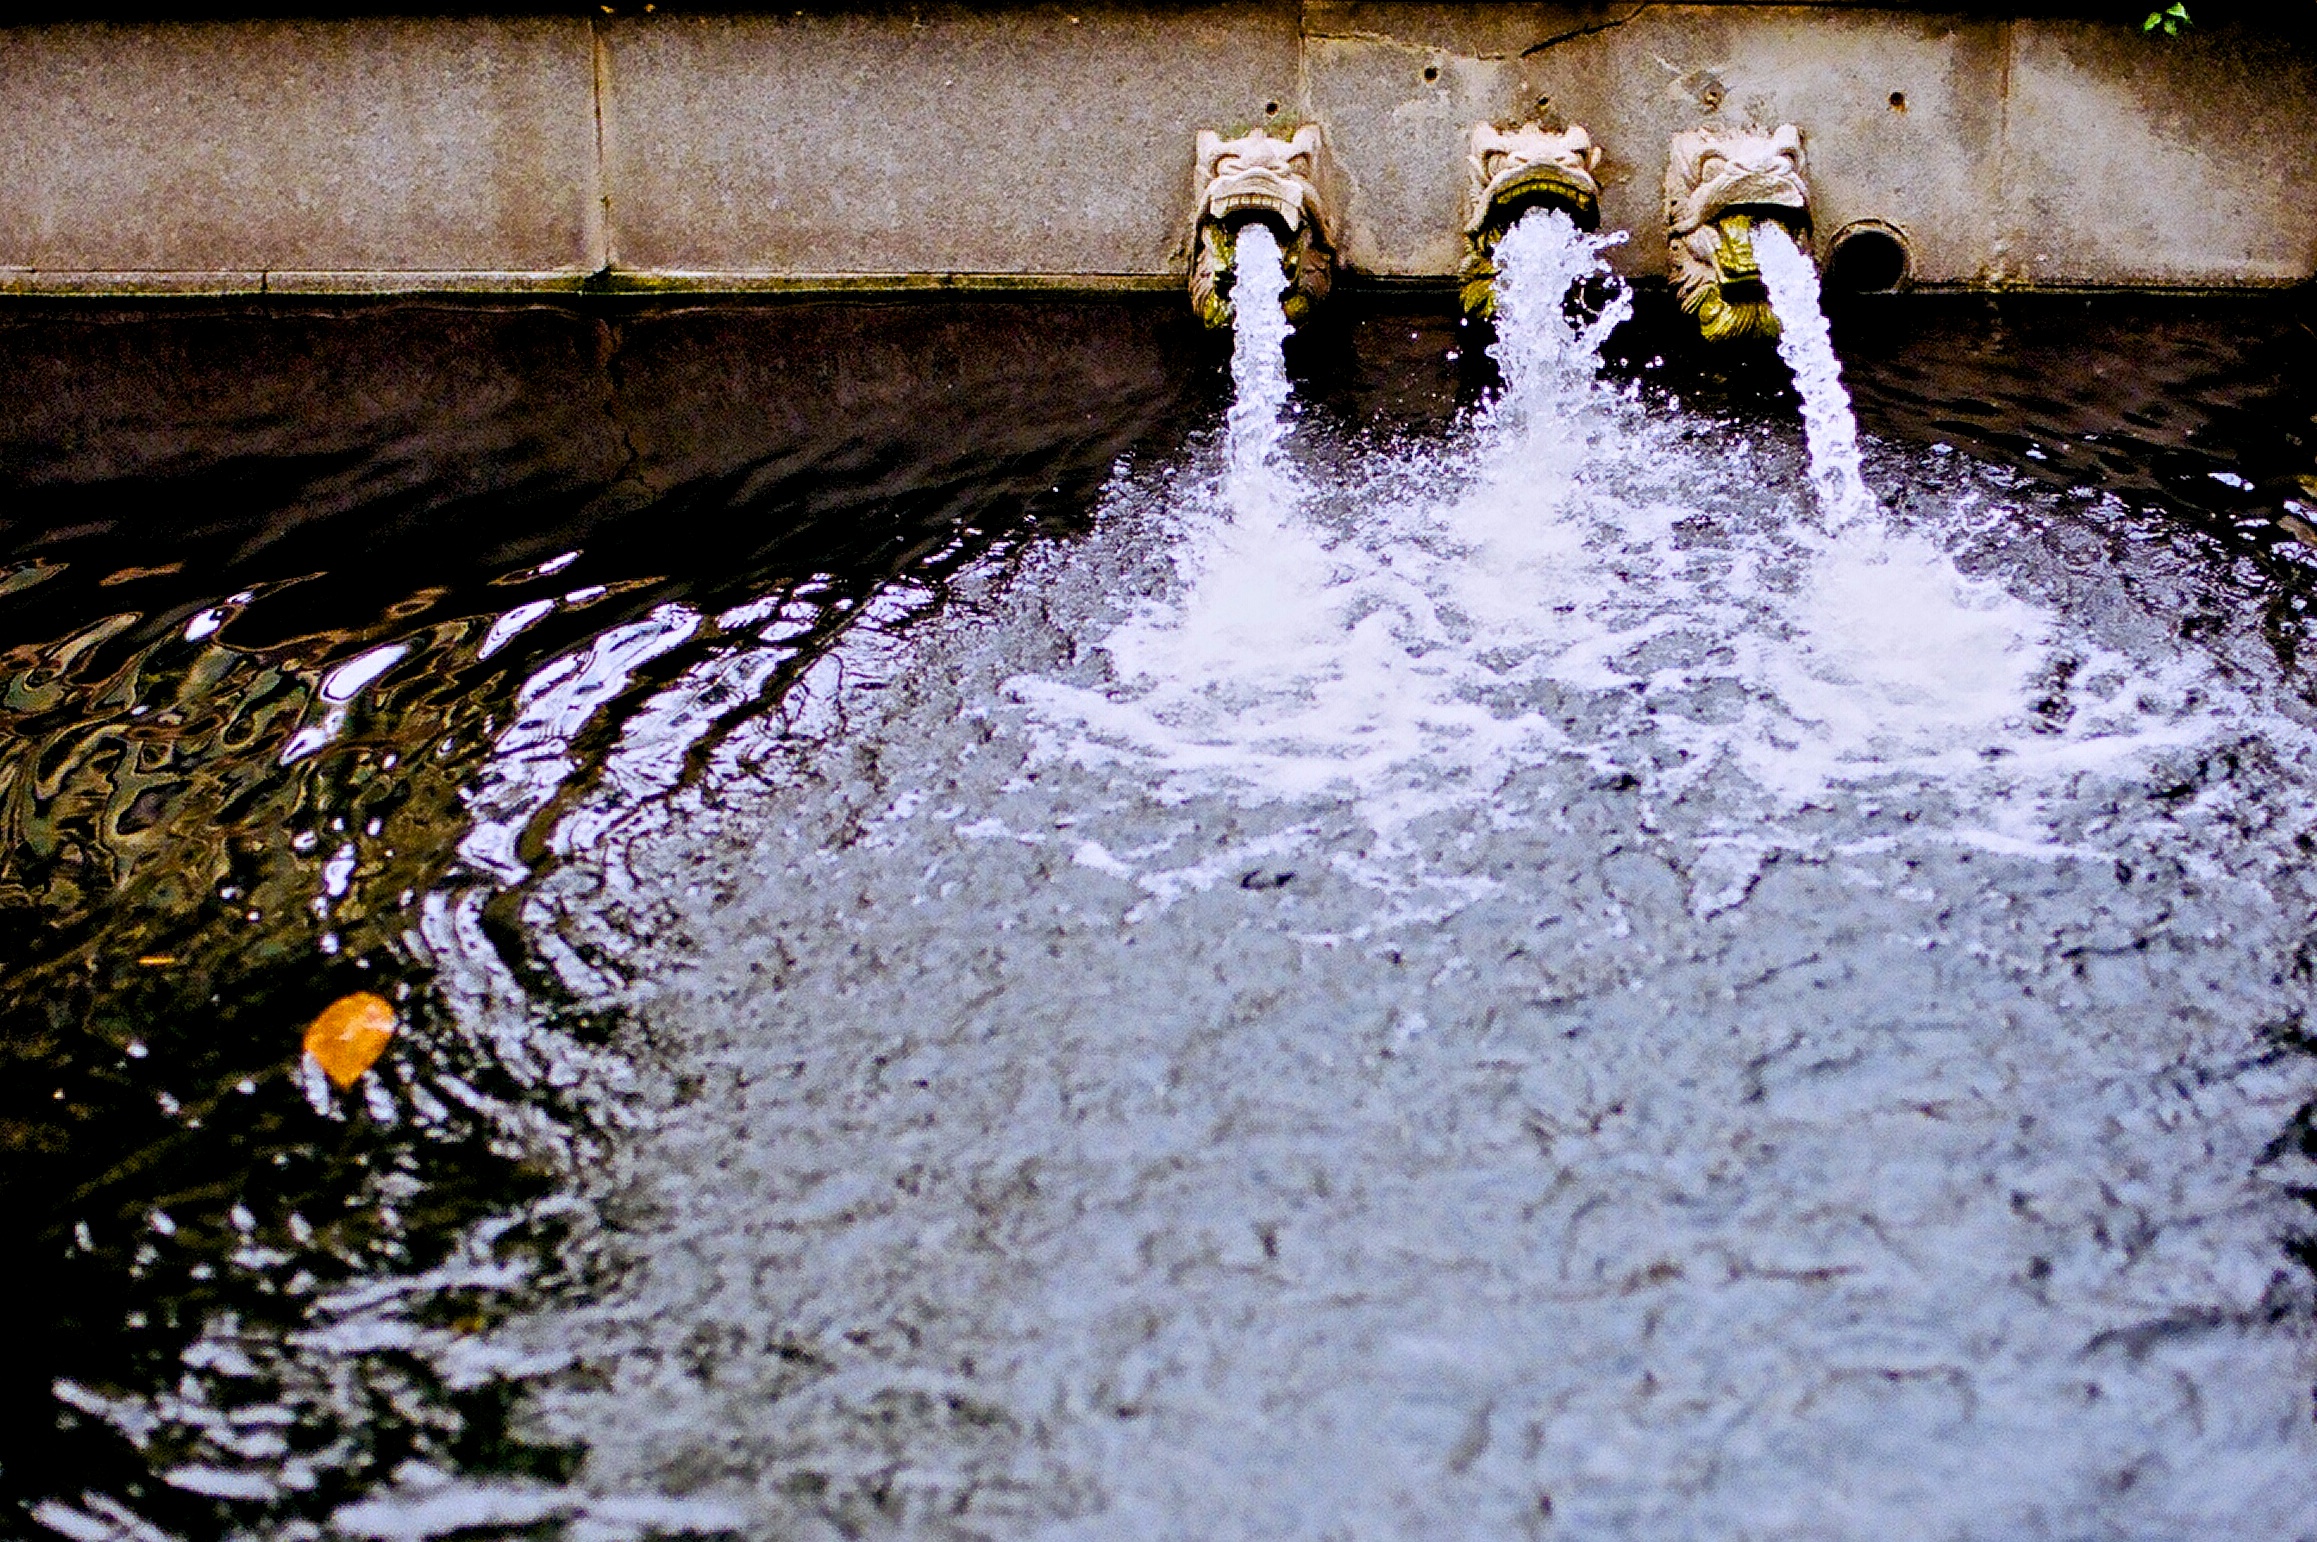
water, snow, winter, camera, retro, film, slr, stream, ice, reflection, waterway, 135mm, 135, negatives, hips, water feature, freezing